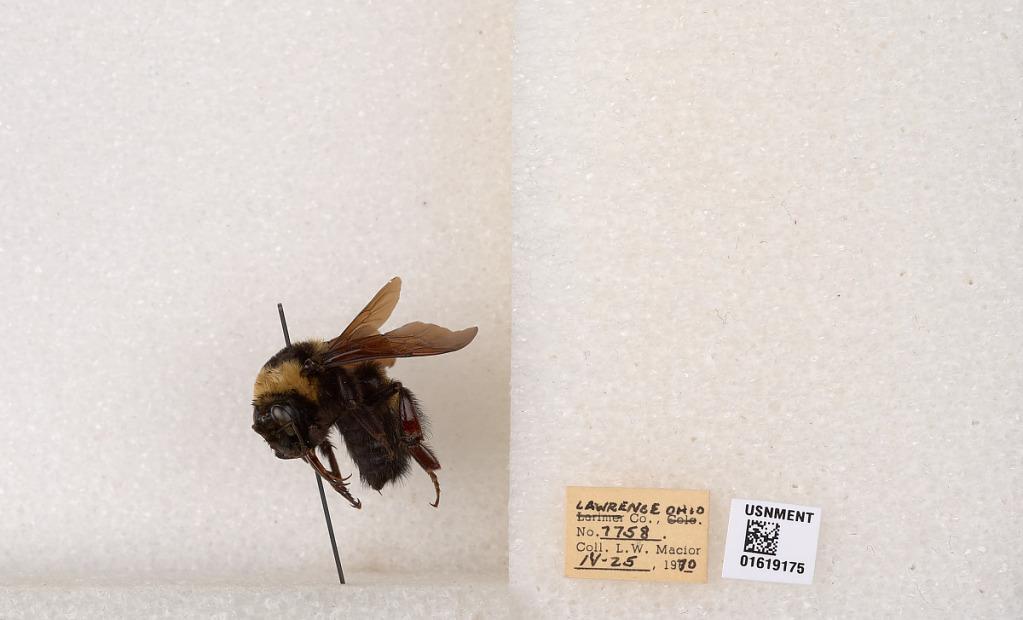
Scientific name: Bombus (Bombus) nevadensis auricormus
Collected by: L. Macior
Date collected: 1970-4-25
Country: United States
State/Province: Ohio
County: Lawrence
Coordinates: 38.5985, -82.5367